National Institutes of Health

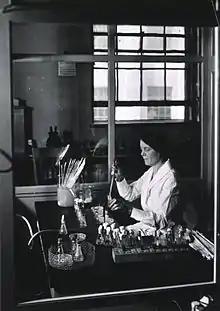
Ida A. Bengtson, a bacteriologist who in 1916 was the first woman hired to work in the Hygienic Laboratory

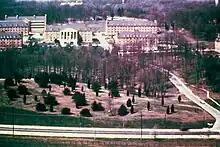
NIH campus in Bethesda, Maryland, in 1945

In 1887, a laboratory for the study of bacteria, the Hygienic Laboratory, was established within the Marine Hospital Service, which at the time was expanding its functions beyond the system of Marine Hospitals into quarantine and research programs. It was initially located at the New York Marine Hospital on Staten Island. In 1891, it moved to the top floor of the Butler Building in Washington, D.C. In 1904, it moved again to a new campus at the Old Naval Observatory, which grew to include five major buildings.